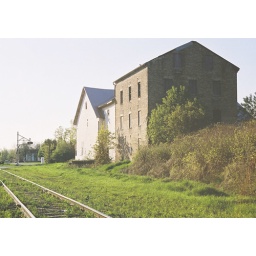
abandon building by train tracks